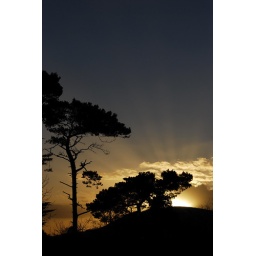
Sunset over Carmoney Hill, taken from my house roof in Jordanstown, Newtownabbey, Antrim Ireland